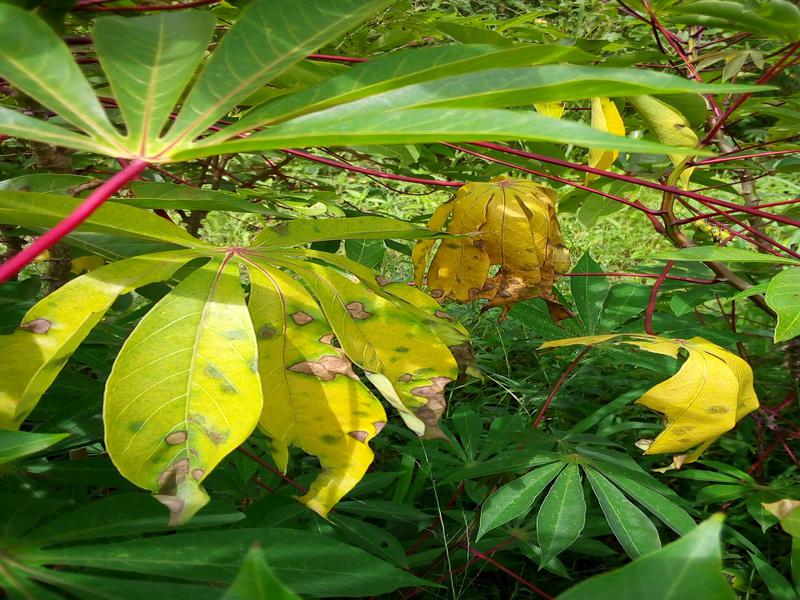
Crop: cassava
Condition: healthy